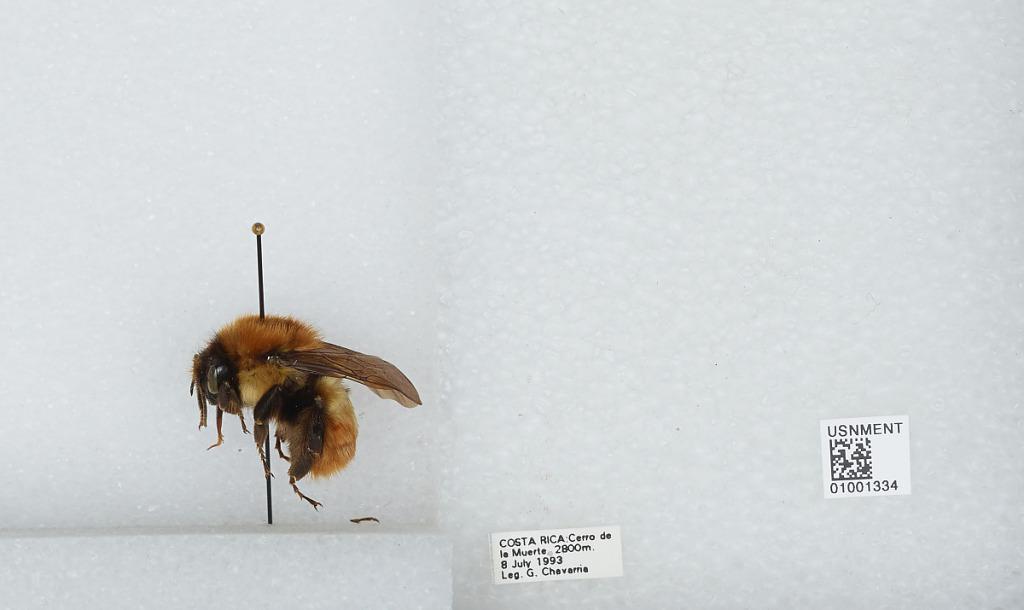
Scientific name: Bombus (Pyrobombus) ephippiatus (Say)
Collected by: G. Chavarria
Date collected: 1993-7-8
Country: Costa Rica
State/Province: San Jose
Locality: Cerro de la Muerte
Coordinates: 9.5583, -83.7239